Running Up That Hill

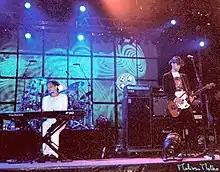
Placebo (pictured in 2001) released a cover of "Running Up That Hill" in 2003.

The British rock band Placebo included a version of "Running Up That Hill" on their 2003 compilation album "Covers", which reached number 44 on the UK singles chart. "Guitar World" said Placebo's version is often credited as the "defining" cover, describing it as a "glistening ‘00s update" with a "pulsating heartbeat bassline" and "quivering vocal" that "evokes the sense of a protagonist on life support, bargaining with supernatural forces". In the same year, a cover by the Dutch symphonic metal band Within Temptation, featuring an orchestral section and choir, reached the top 10 of the Dutch Single Top 100 chart.